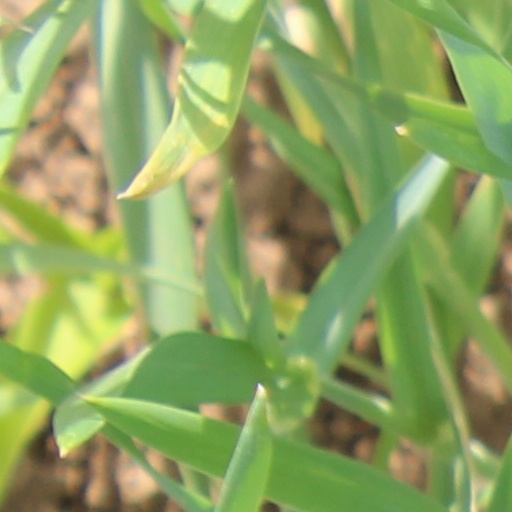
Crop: wheat